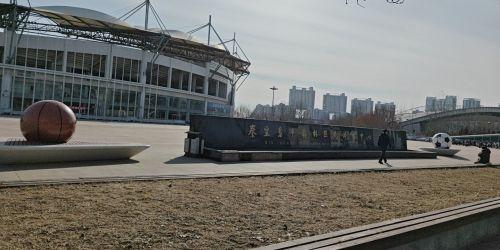
地标名称：秦皇岛市奥林匹克体育中心
所在城市：秦皇岛市·海港区